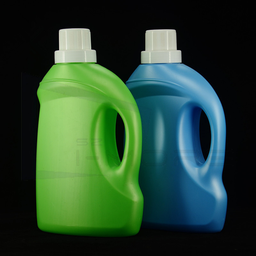
Label: plastic